Eileen O'Hearn

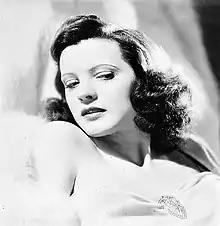
O'Hearn in 1942

Eileen O'Hearn (November 8, 1913 – September 22, 1992) was an American actress. She is best known for appearing in "The Richest Man in Town" (1941), "The Devil's Trail" (1942) and "Parachute Nurse" (1942).